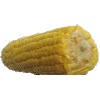
Label: corn